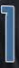
Number: 1